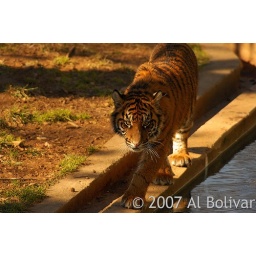
Tiger cub walking near water DC Zoo